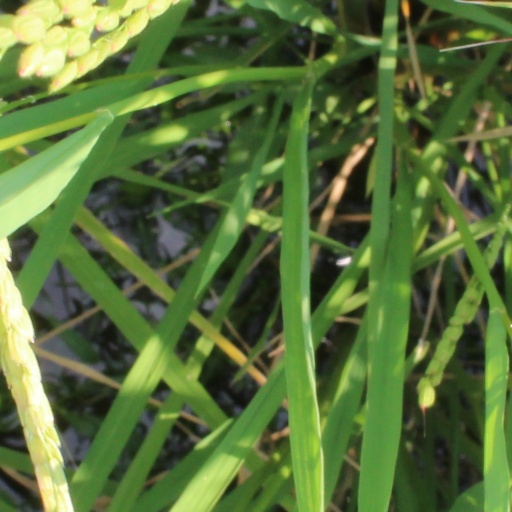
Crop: rice